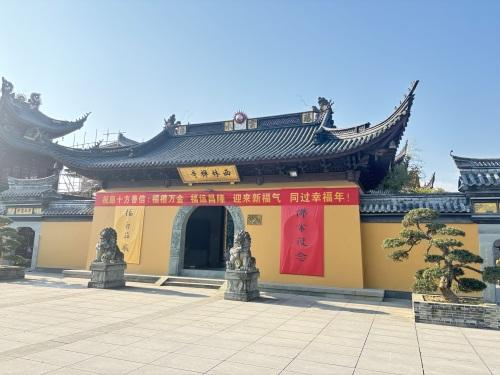
地标名称：西林禅寺
所在城市：宁波市·鄞州区